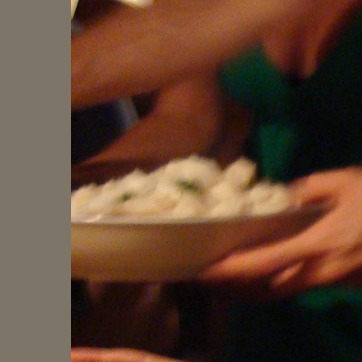
Material: food